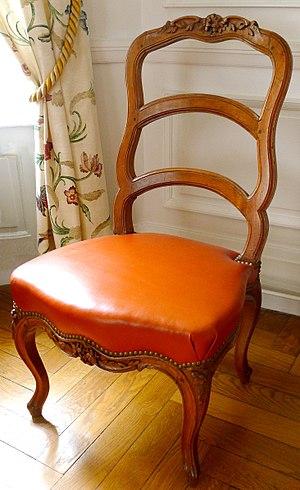
Chaise à barrettes bernoise en noyer du XVIIIe siècle, estampillée de Pierre Nogaret.
Pierre Nogaret, célèbre menuisier en sièges lyonnais du XVIIIᵉ siècle, est né à Paris en 1718 et mort à Lyon le 23 août 1771.